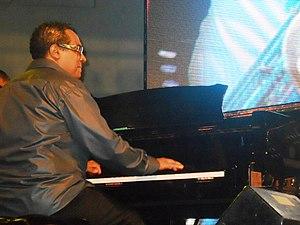
Danilo Pérez, né le 29 décembre 1966 à Panama, est un pianiste et compositeur de jazz.